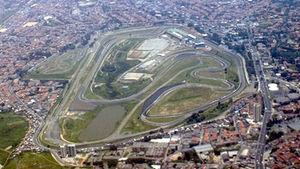
Autódromo José Carlos Pace est un des circuits sur lequel se tient le Grand Prix automobile du Brésil en Formule 1. Il est situé dans le quartier d'Interlagos, dans la zone sud de la ville de São Paulo. Il tient son nom de l'ancien pilote de F1 José Carlos Pace, mort en 1977 dans un accident d'avion. Néanmoins, il est encore largement connu sous son ancien nom de « circuit d'Interlagos ».
Le Grand Prix automobile du Brésil 2003, disputé le 6 avril 2003 sur le circuit d'Interlagos, est la 700ᵉ épreuve du championnat du monde de Formule 1 courue depuis 1950. Il s'agit de la trente et unième édition du Grand Prix du Brésil comptant pour le championnat du monde de Formule 1 et de la troisième manche du championnat 2003.